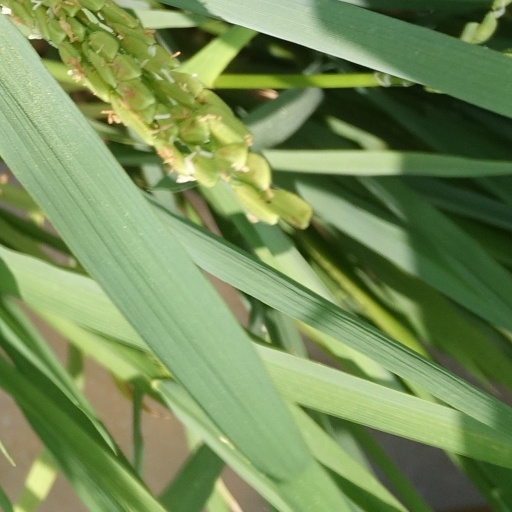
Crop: rice